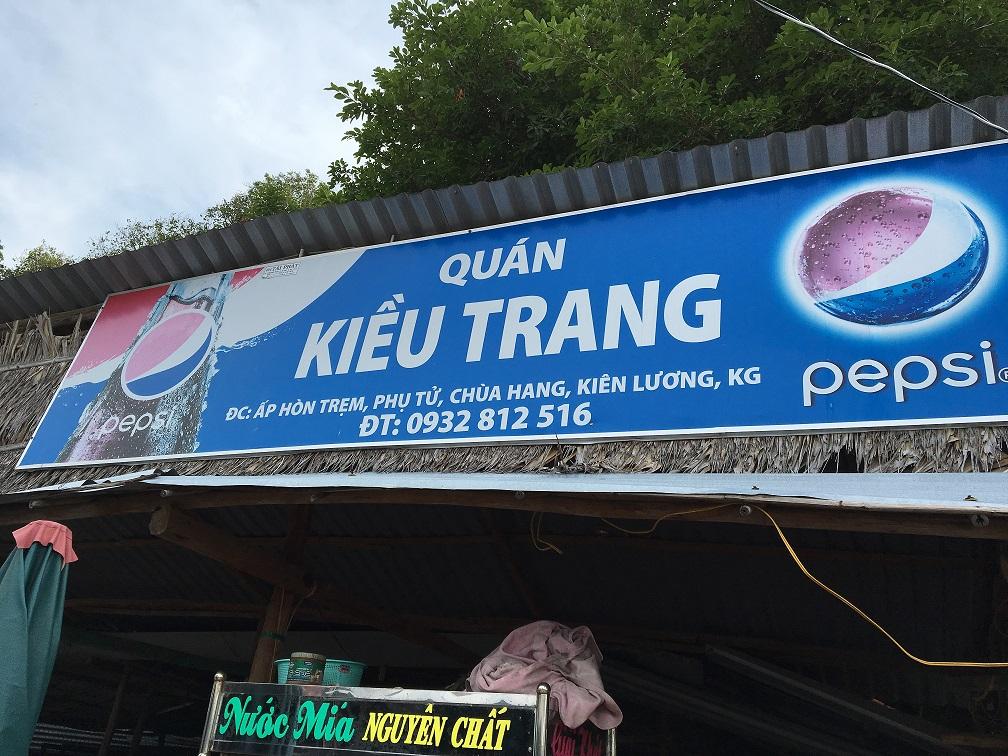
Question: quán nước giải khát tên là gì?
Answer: tên là kiều trang